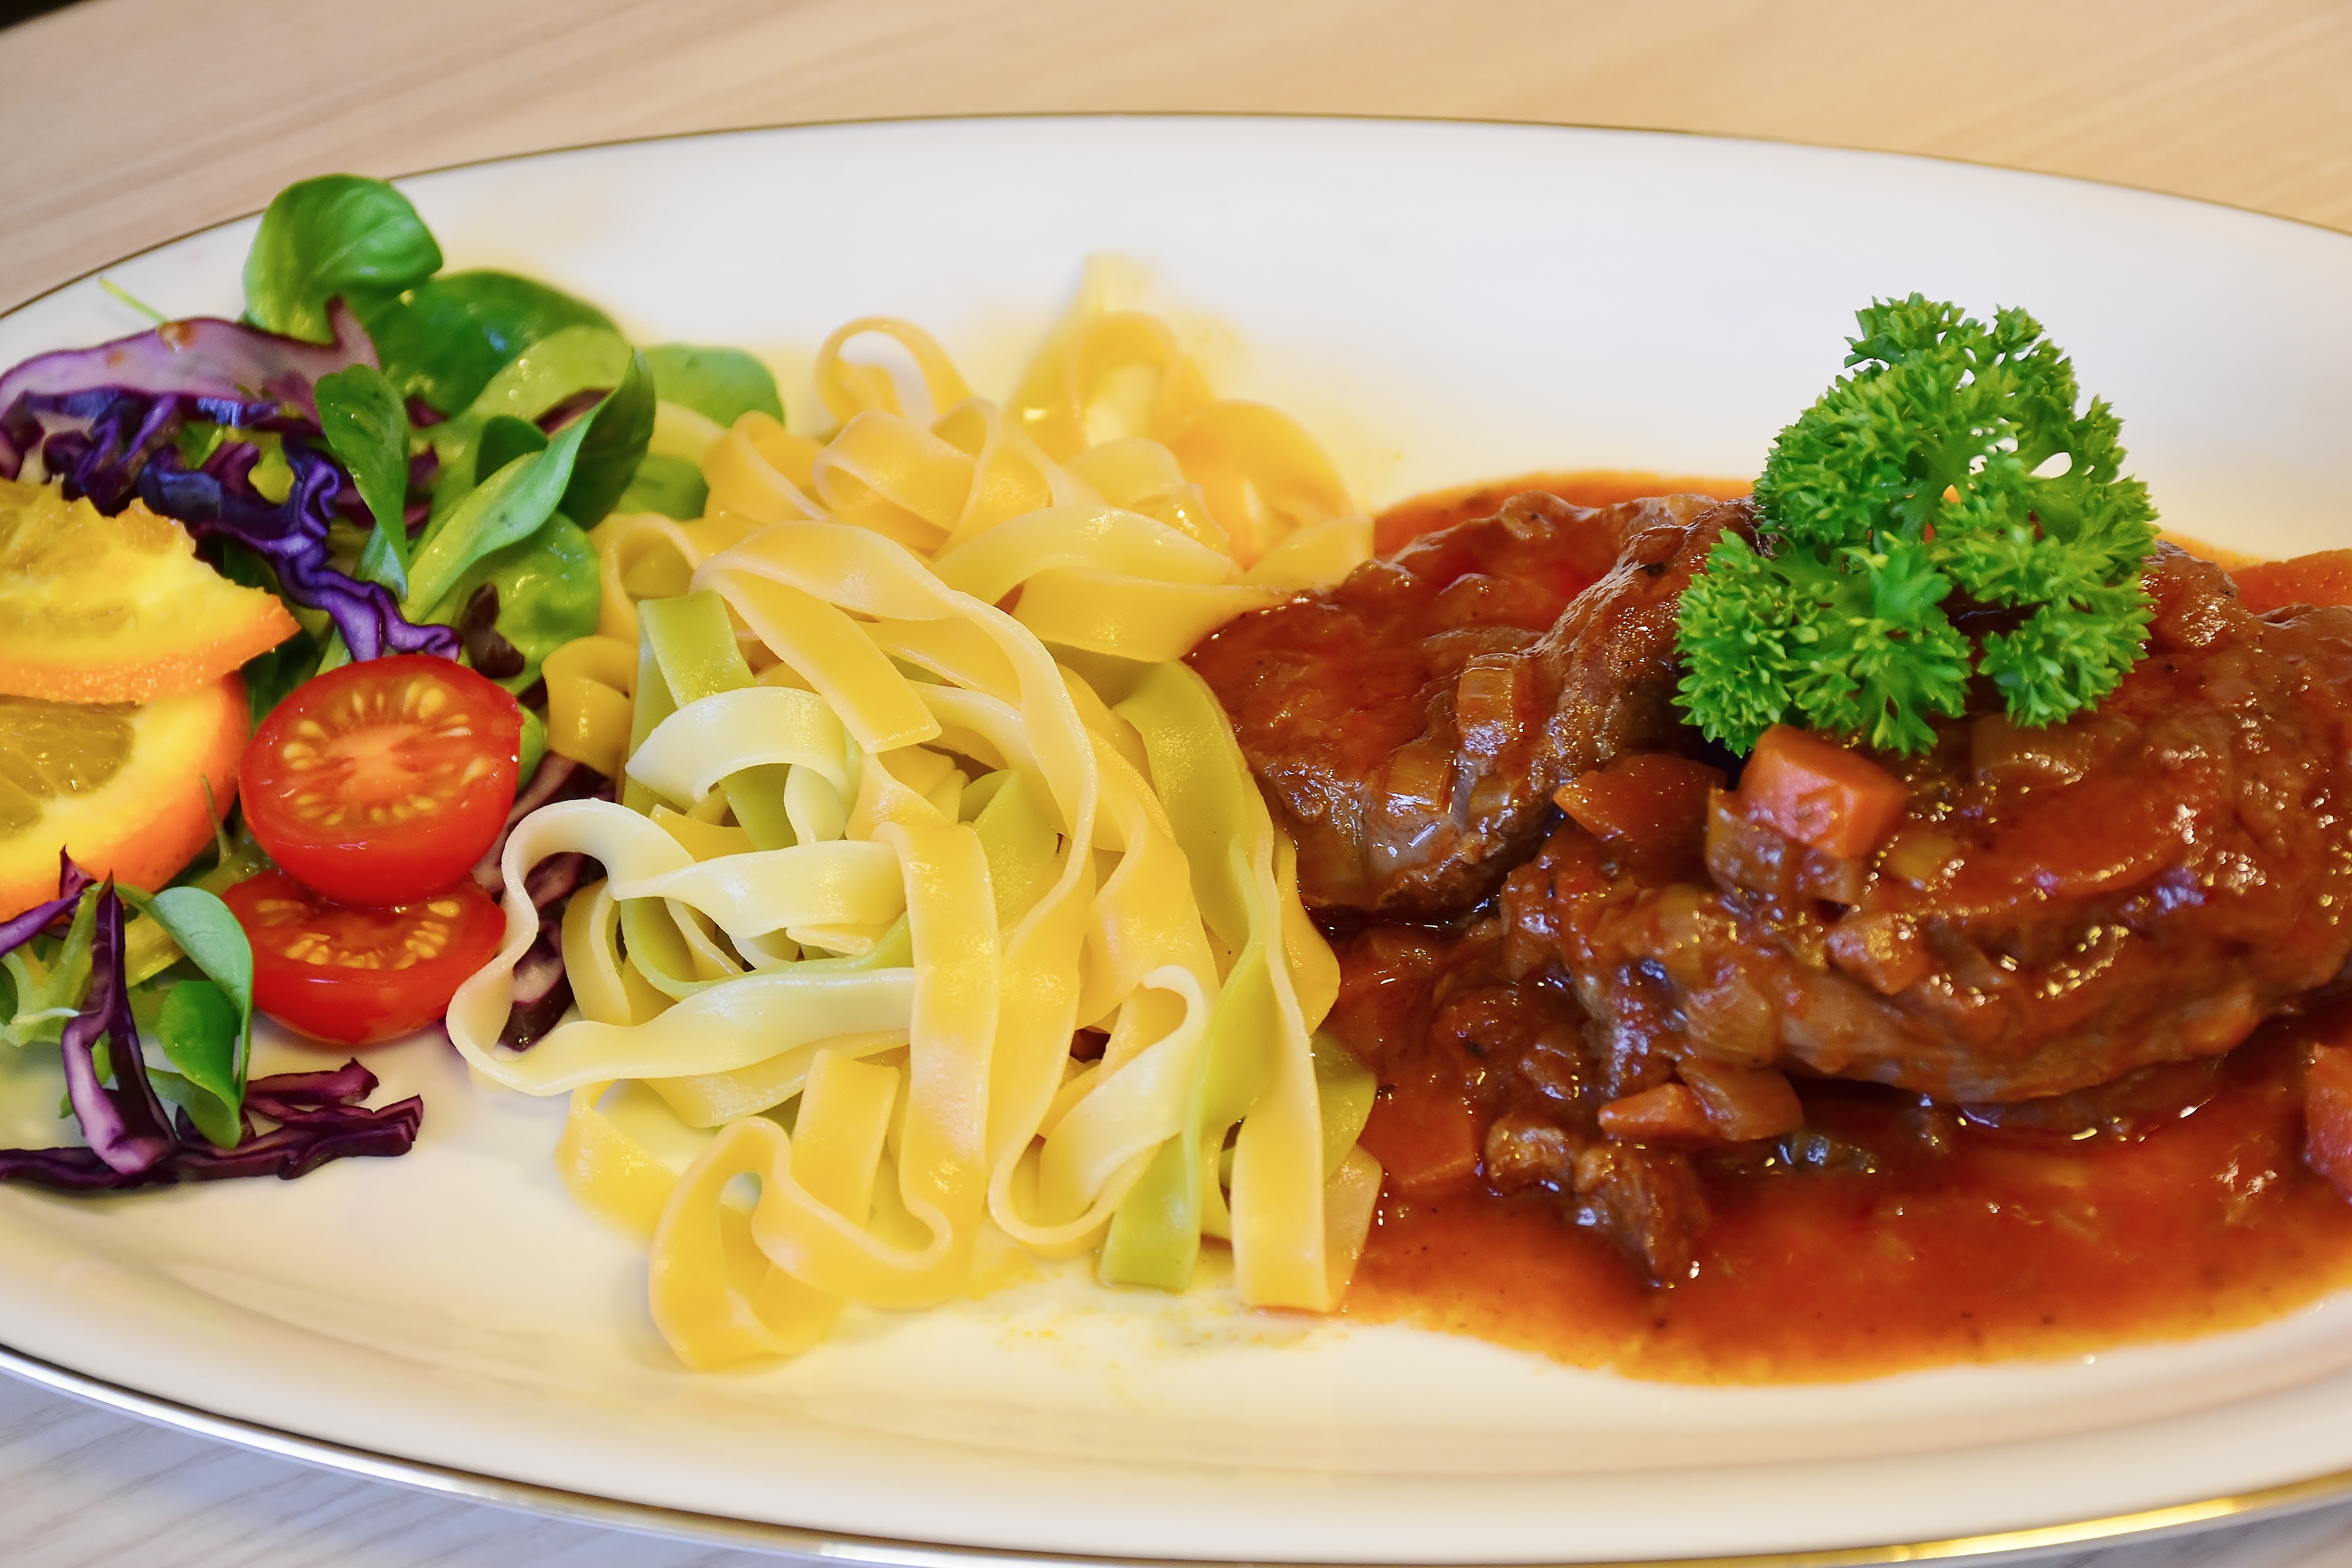
orange, dish, meal, food, salad, produce, kitchen, set, eat, meat, cuisine, beef, sauce, pasta, onion, cook, tomato, calf, noodles, garnish, vegetables, tomatoes, court, spaghetti, herbs, italian, veal, italian food, side dishes, osso buco